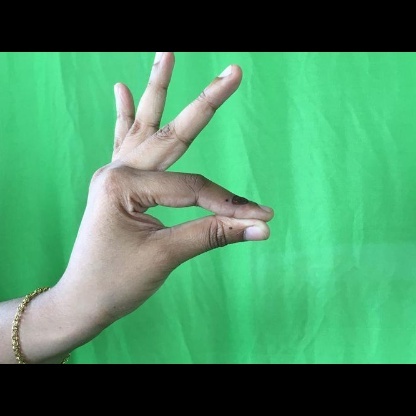
Mudra: Hamsasyam